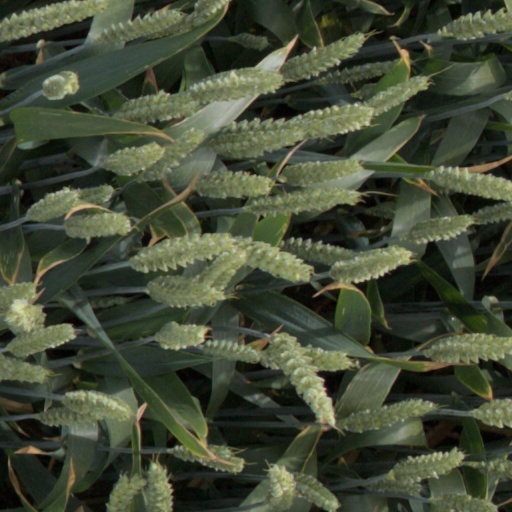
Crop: wheat